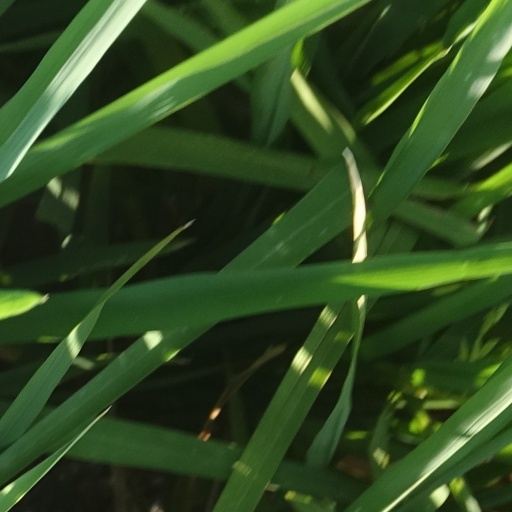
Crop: rice